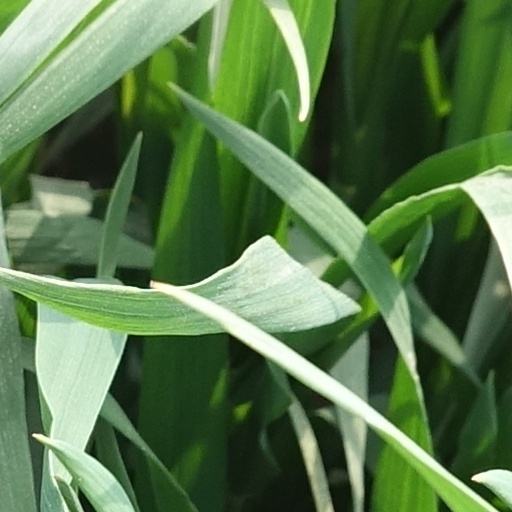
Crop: wheat